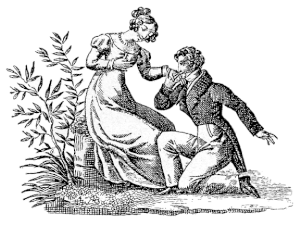
Le mariage, thème central d'Orgueil et Préjugés, est un thème majeur dans tous les autres romans de Jane Austen. Présentant une vision critique des mariages de convenance, pourtant la norme à son époque, et même satirique des mariages d'argent, elle offre à ses personnages principaux un mariage d'amour, conclusion habituelle des contes, des romans sentimentaux du XVIIIᵉ siècle et des comédies de mœurs. Mais chez elle l'amour est « raisonnable », estime plus que passion amoureuse, et, s'il passe toujours avant l'argent, sentiments et situation financière s'équilibrent harmonieusement.
Orgueil et Préjugés est un roman de la femme de lettres anglaise Jane Austen paru en 1813. Il est considéré comme l'une de ses œuvres les plus significatives et est aussi la plus connue du grand public.
La représentation de l'Angleterre georgienne est omniprésente dans les romans de Jane Austen. Tout entière située pendant le règne de George III, son œuvre, qui décrit la vie quotidienne, les joies, les peines et les amours de la petite noblesse campagnarde, constitue une source d'une grande richesse pour mieux comprendre la société de l'époque.